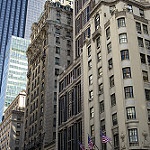
Scene: Outdoor